Tank gun

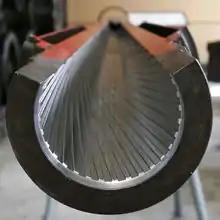
Rifling on a Royal Ordnance L7

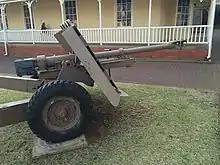
"Denel" GT-2, a South African copy of the 90 mm French DEFA D921 low-pressure rifled tank gun. This was the product of recoil control experiments aimed at allowing light tanks to carry larger cannon.

By the end of the war the variety in tank designs had narrowed and the concept of the main battle tank emerged. The race to increase caliber slowed, with just slight increases between tank generations. In the West, guns of around 90 mm gave way to the ubiquitous 105 mm Royal Ordnance L7, introduced in 1958. This lasted a long while, with a shift to 120 mm in the late 1970s and early 1980s (the UK changed in the late 1960s with their Chieftain tank). In the East, the 85 mm quickly yielded to the 100 mm and 115 mm U-5TS gun, with the 125 mm caliber now standard. Most of the improvements were instead made in ammunition and fire-control systems.